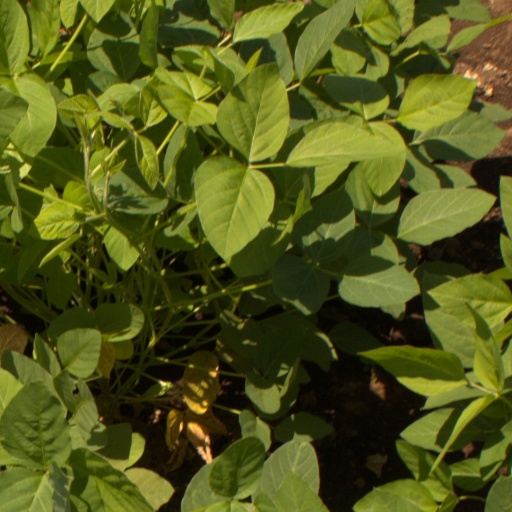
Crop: soybean